Helsinki Summit (1990)

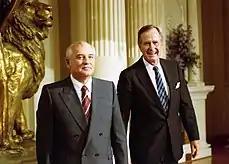
President George H. W. Bush and Mikhail Gorbachev pose for a photo during their meeting in Helsinki

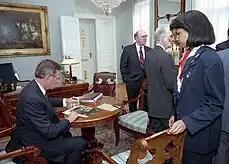
President George H. W. Bush meets with staff including Marlin Fitzwater, Brent Scowcroft, and Condoleezza Rice during the Summit in Helsinki, Finland, President Bush and President Gorbachev subsequently held a press conference to conclude their bilateral summit.

Questions regarding the US' and SU's involvement in the Iraqi situation were among the most prominent questions of the event and were raised by multiple journalists. On the subject, President Bush and President Gorbachev expressed relatively unified views. The Presidents' answers both drew heavily from the joint statement that the two had just released, which called for Iraq to comply with the United Nations Resolution 660 for a peaceful de-escalation of tensions in the Persian Gulf. President Bush stated that American military forces will occupy the Persian gulf, "as long as is required", with the intention of withdrawing as soon as possible.